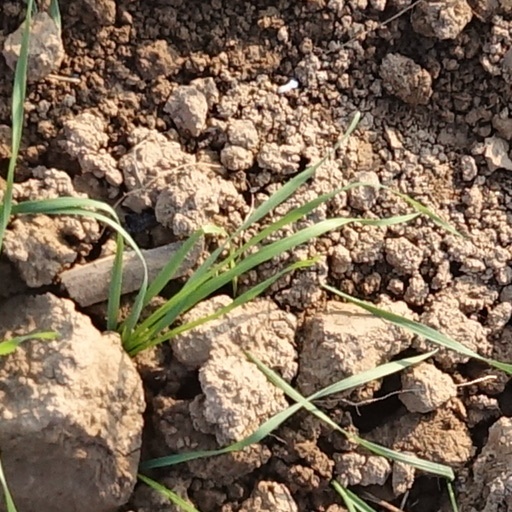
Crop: wheat